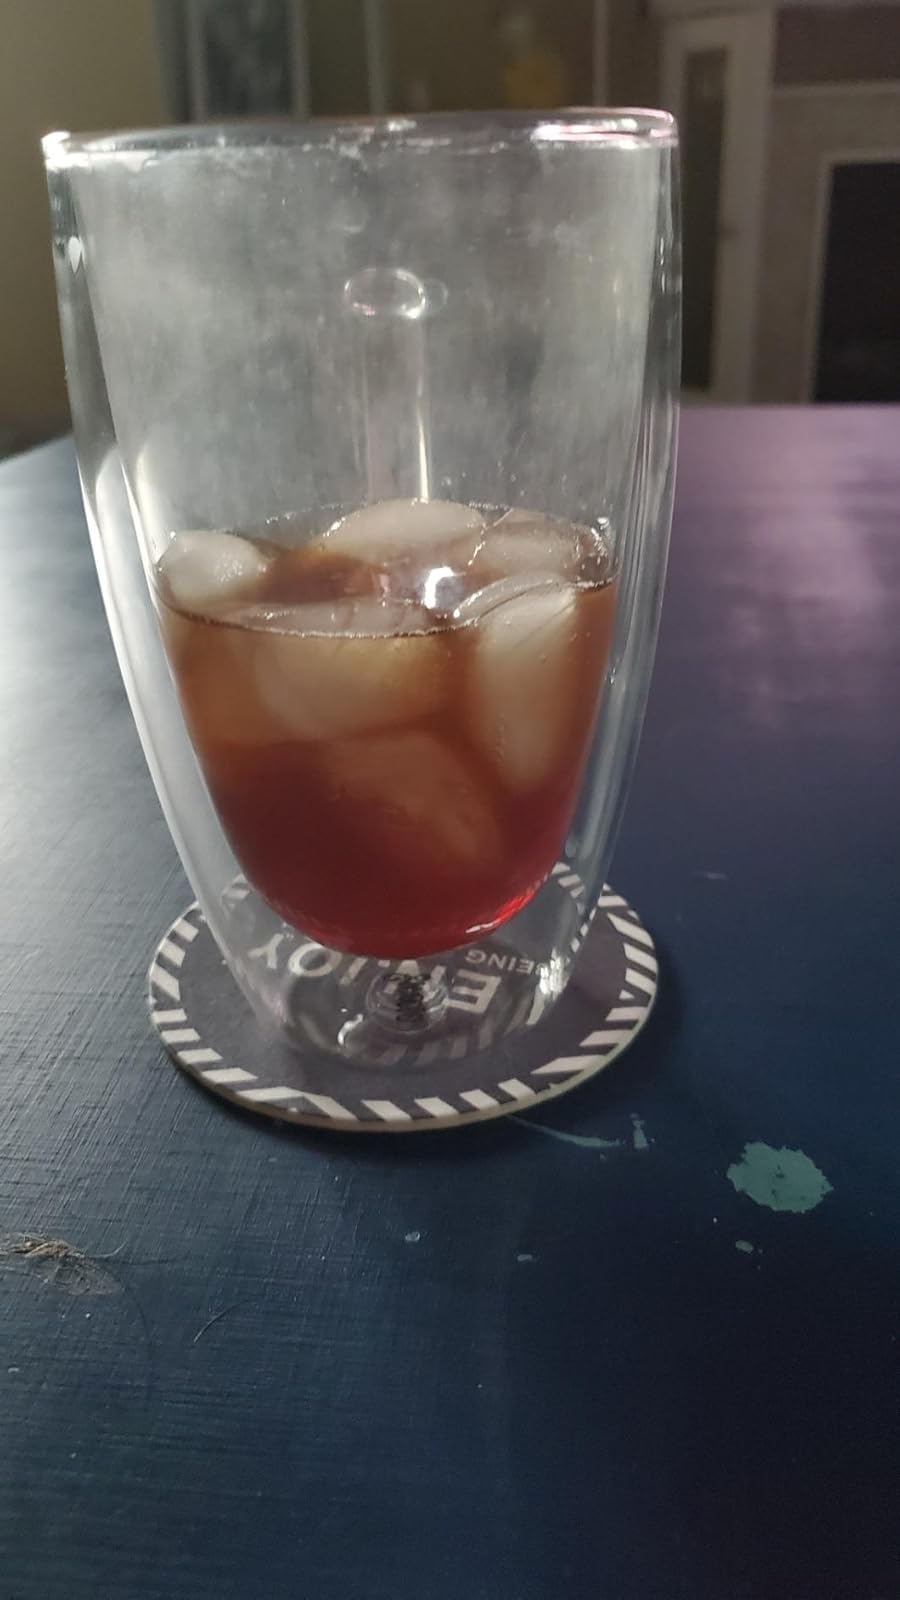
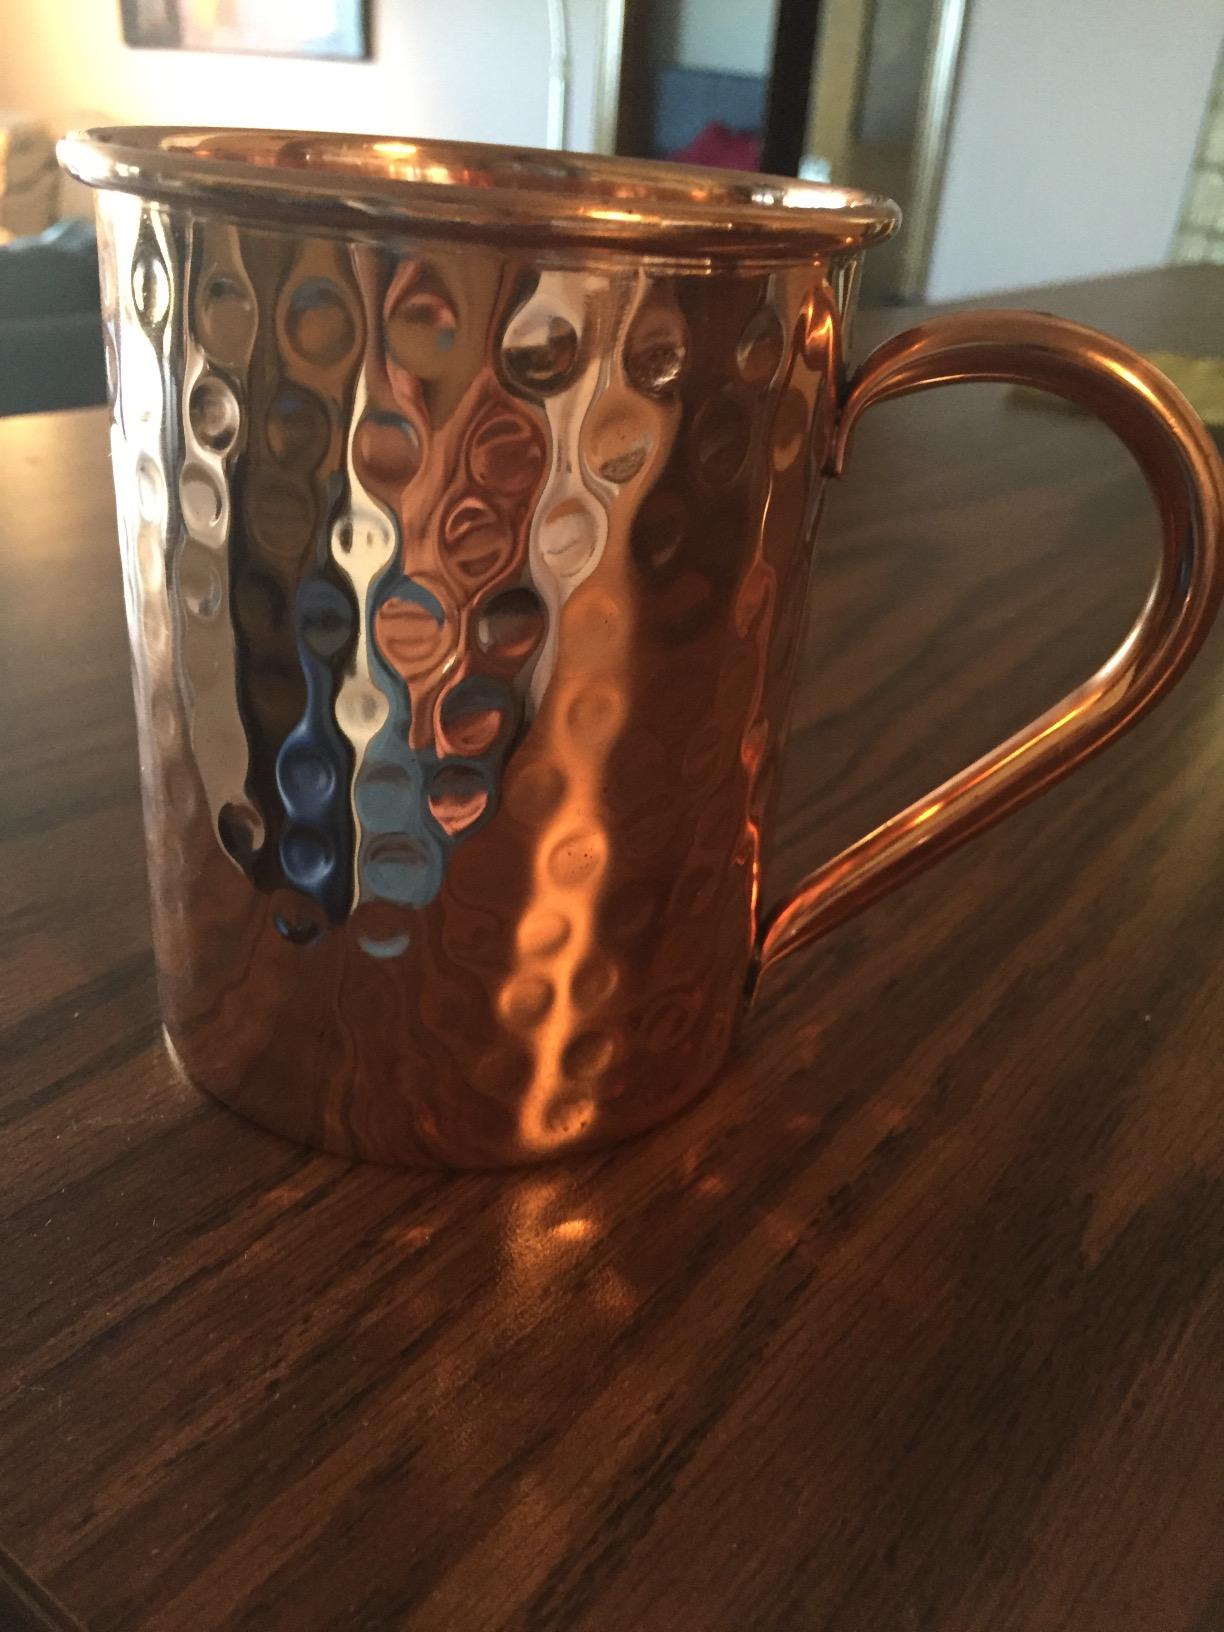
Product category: items_mug
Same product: no